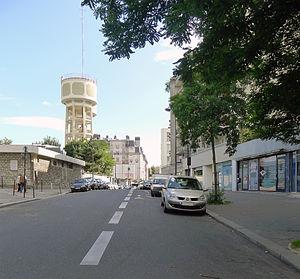
Rue du Télégraphe - Paris XX
Le réservoir de Belleville est un réservoir d'eau secondaire de la ville de Paris mis en service en 1866. Il est situé rue du Télégraphe, dans le quartier de Ménilmontant du 20ᵉ arrondissement.
La rue du Télégraphe est une voie située dans le quartier de Ménilmontant du 20ᵉ arrondissement de Paris.